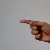
The image shows a hand gesture representing the letter 'G' in Indian Sign Language.